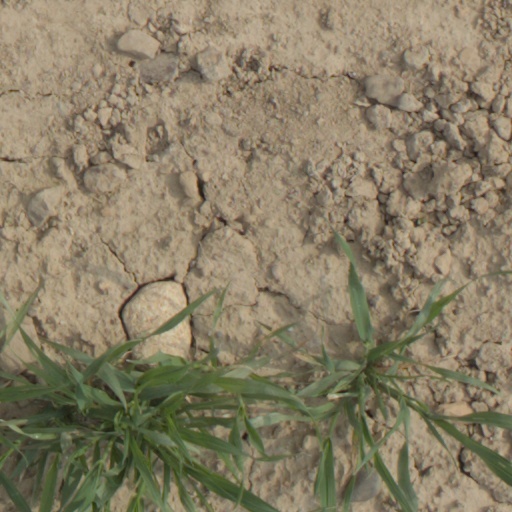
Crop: wheat